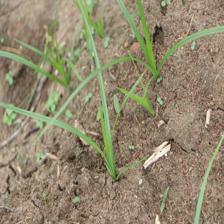
Label: Grass